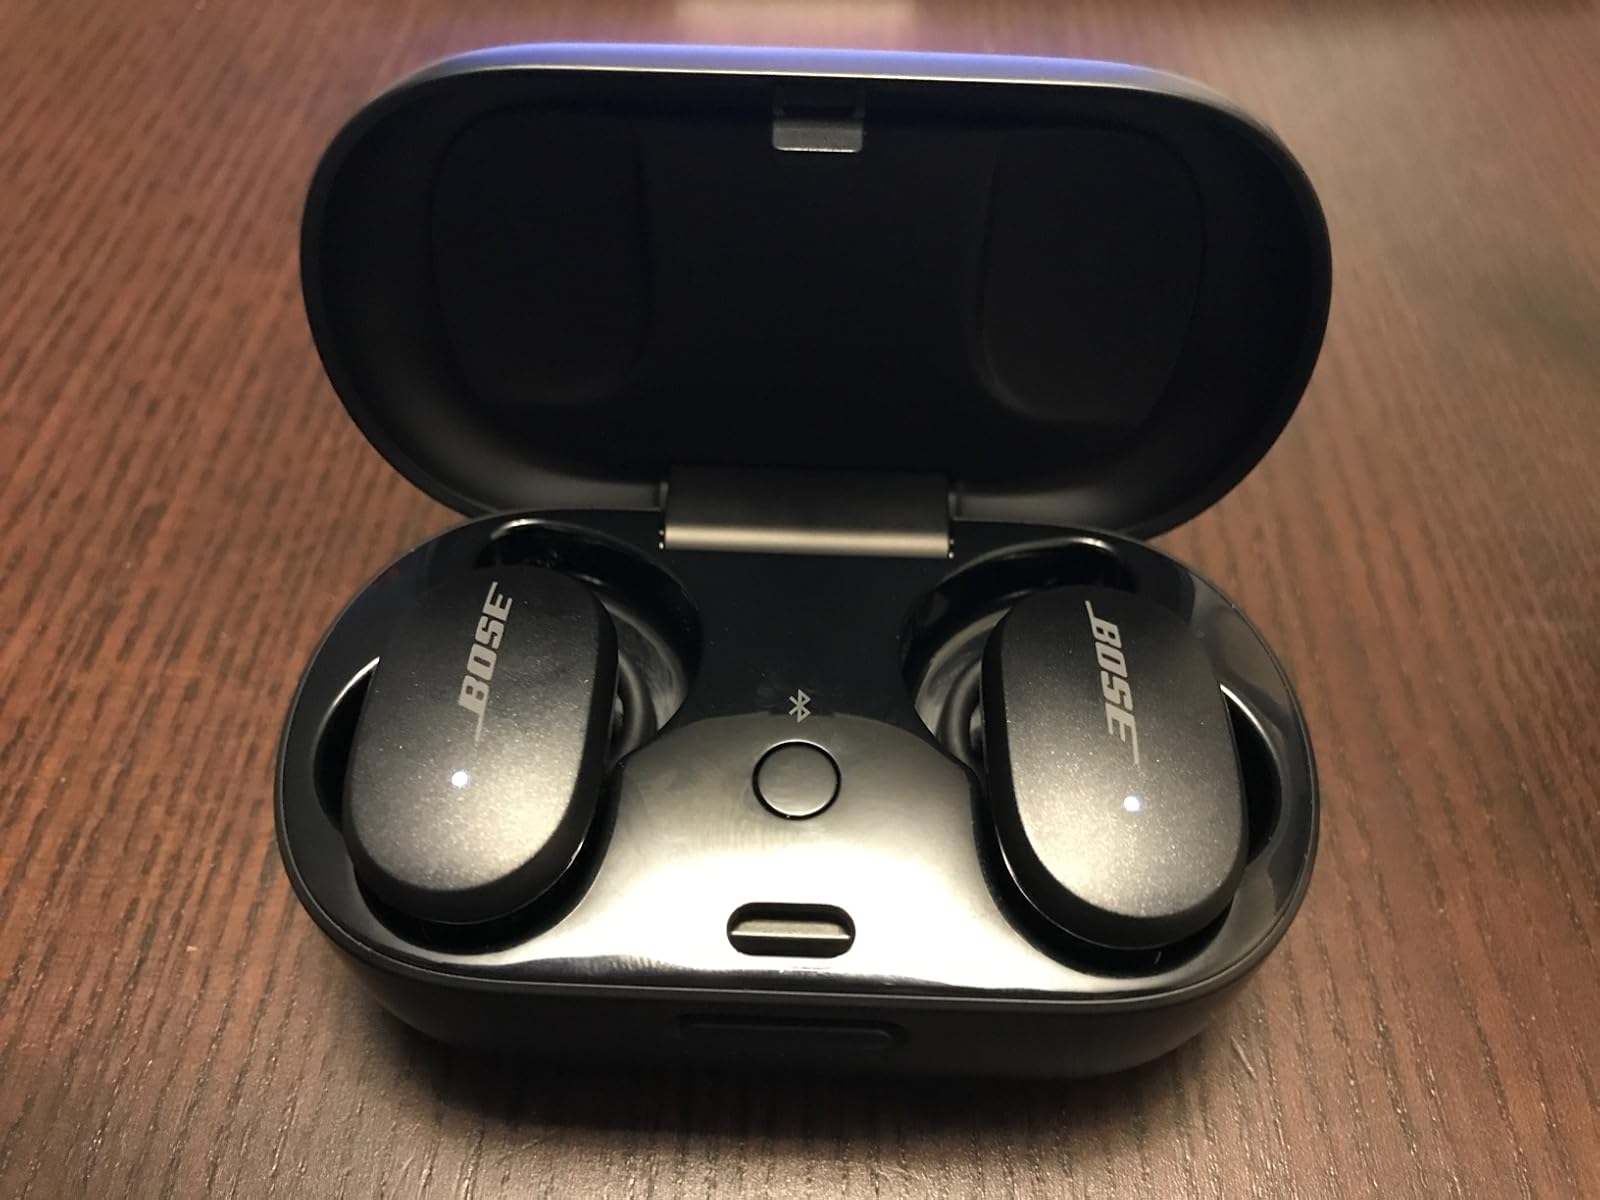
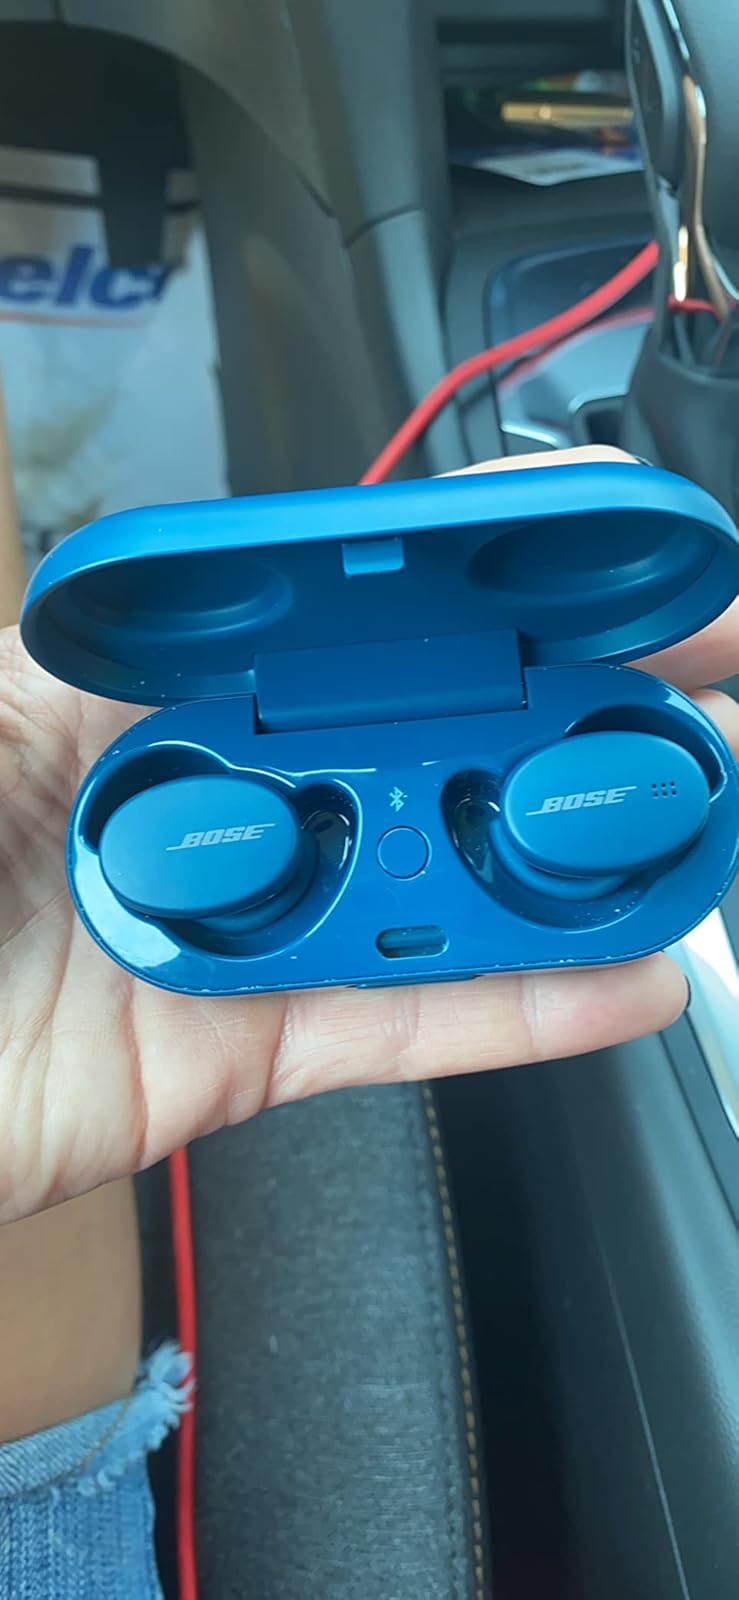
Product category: earbuds
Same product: no